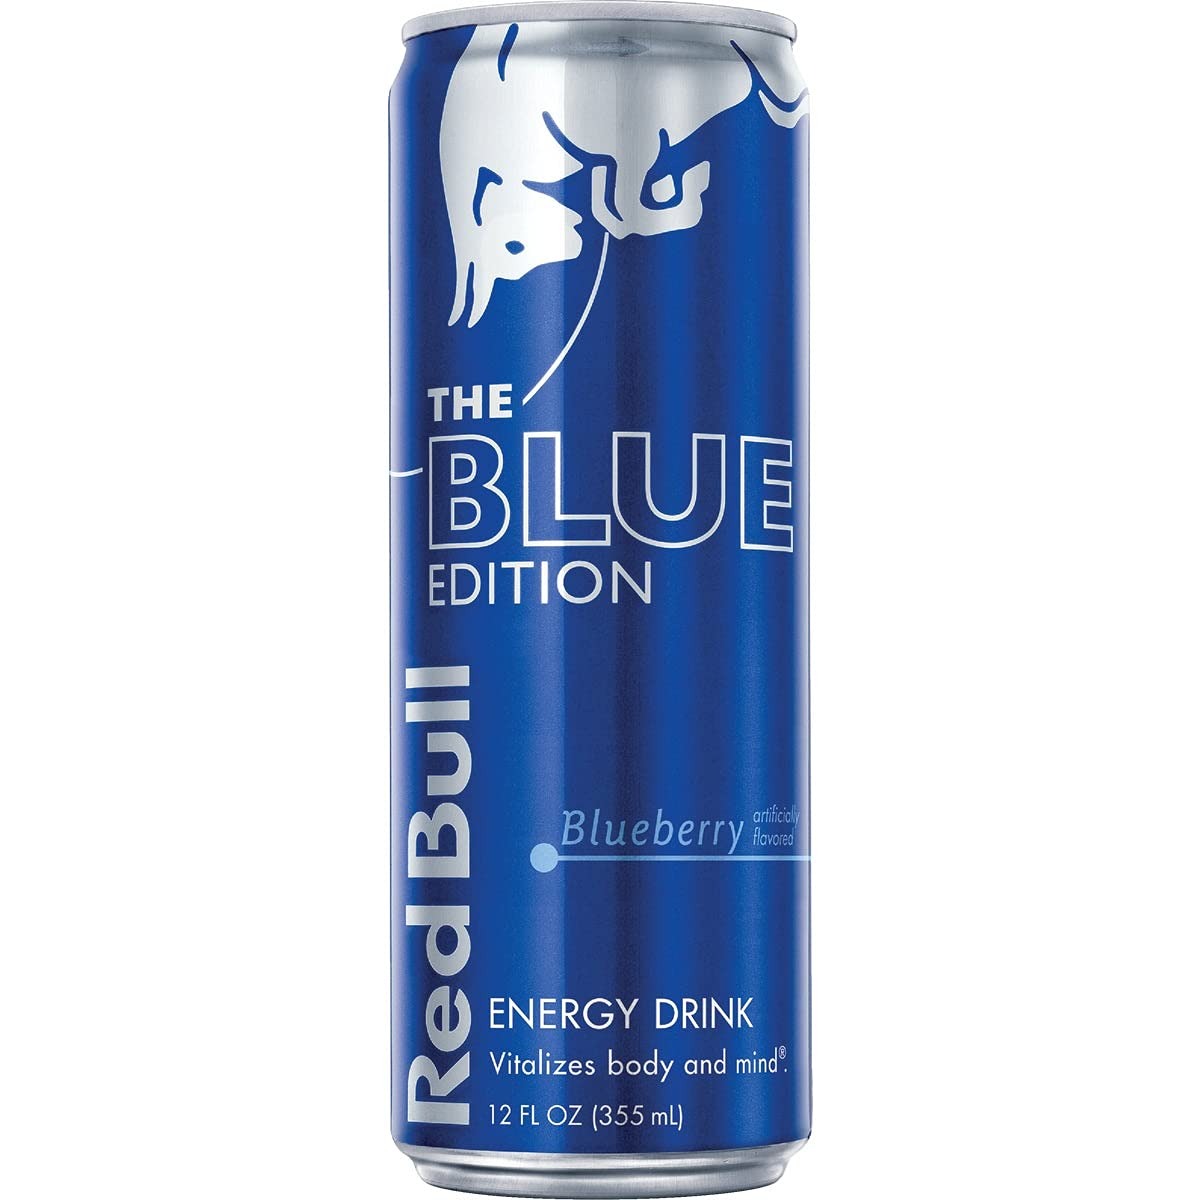
Item Name: Red Bull 611269182460 Blue Bull Edition- pack of 2424
Product Description: 12 OZ, Blueberry, Redbull Energy Drink.
Value: 12.0
Unit: Fl Oz

Price: 3.345